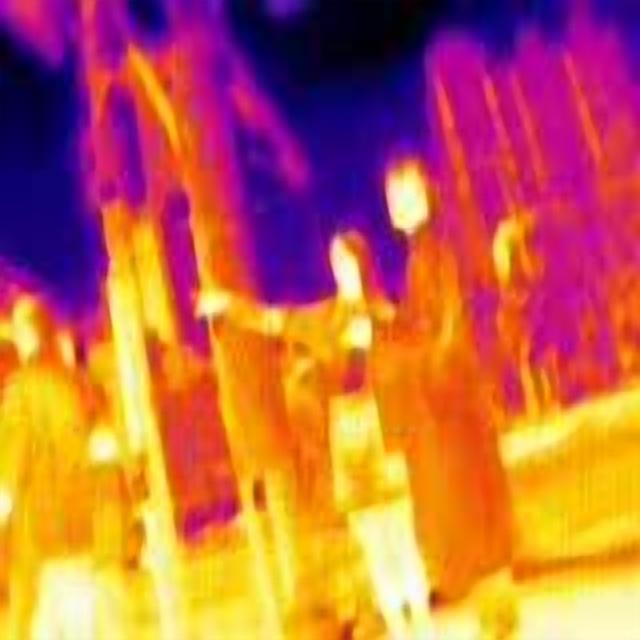
Detected objects:
label: person
label: person
label: person